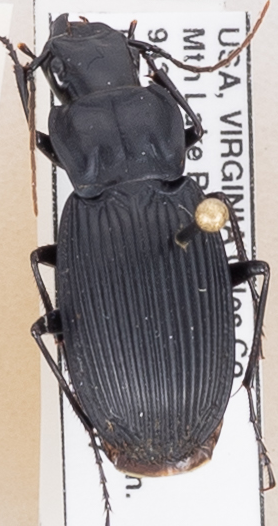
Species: Dicaelus teter
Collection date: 2019-05-07
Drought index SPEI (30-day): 0.966
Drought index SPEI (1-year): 2.09
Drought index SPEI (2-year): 2.09